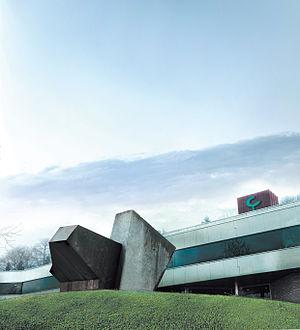
Laboral Kutxa est une coopérative de crédit née de la fusion entre Caja Laboral et Ipar Kutxa. Le projet de fusion a été annoncé en mars 2012, et la nouvelle société a été créée en avril 2013.